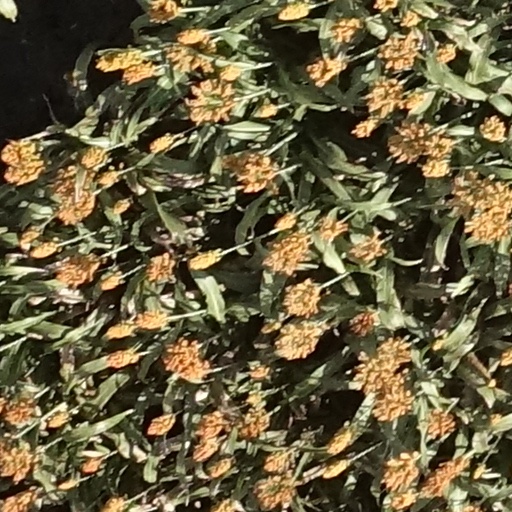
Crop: sorghum